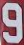
Number: 9